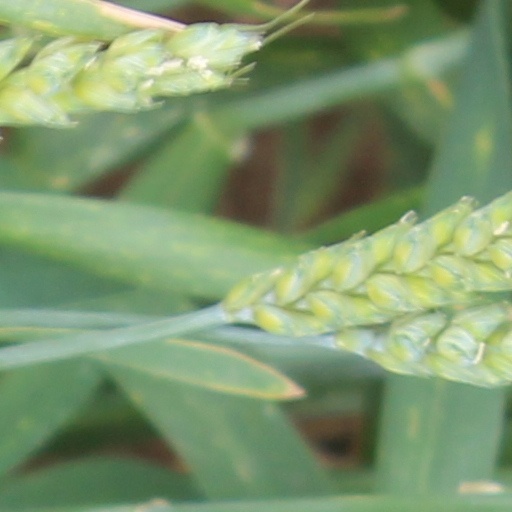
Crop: wheat